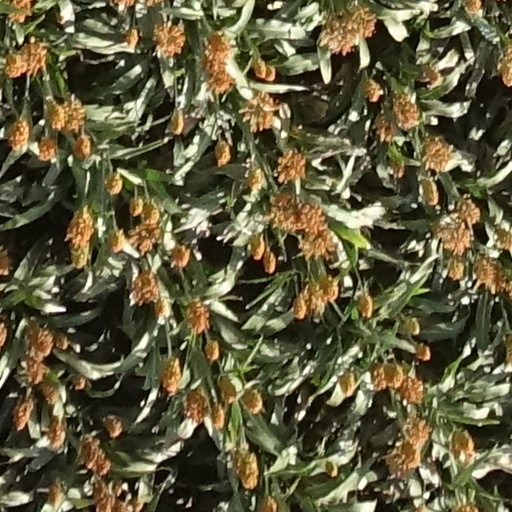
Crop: sorghum